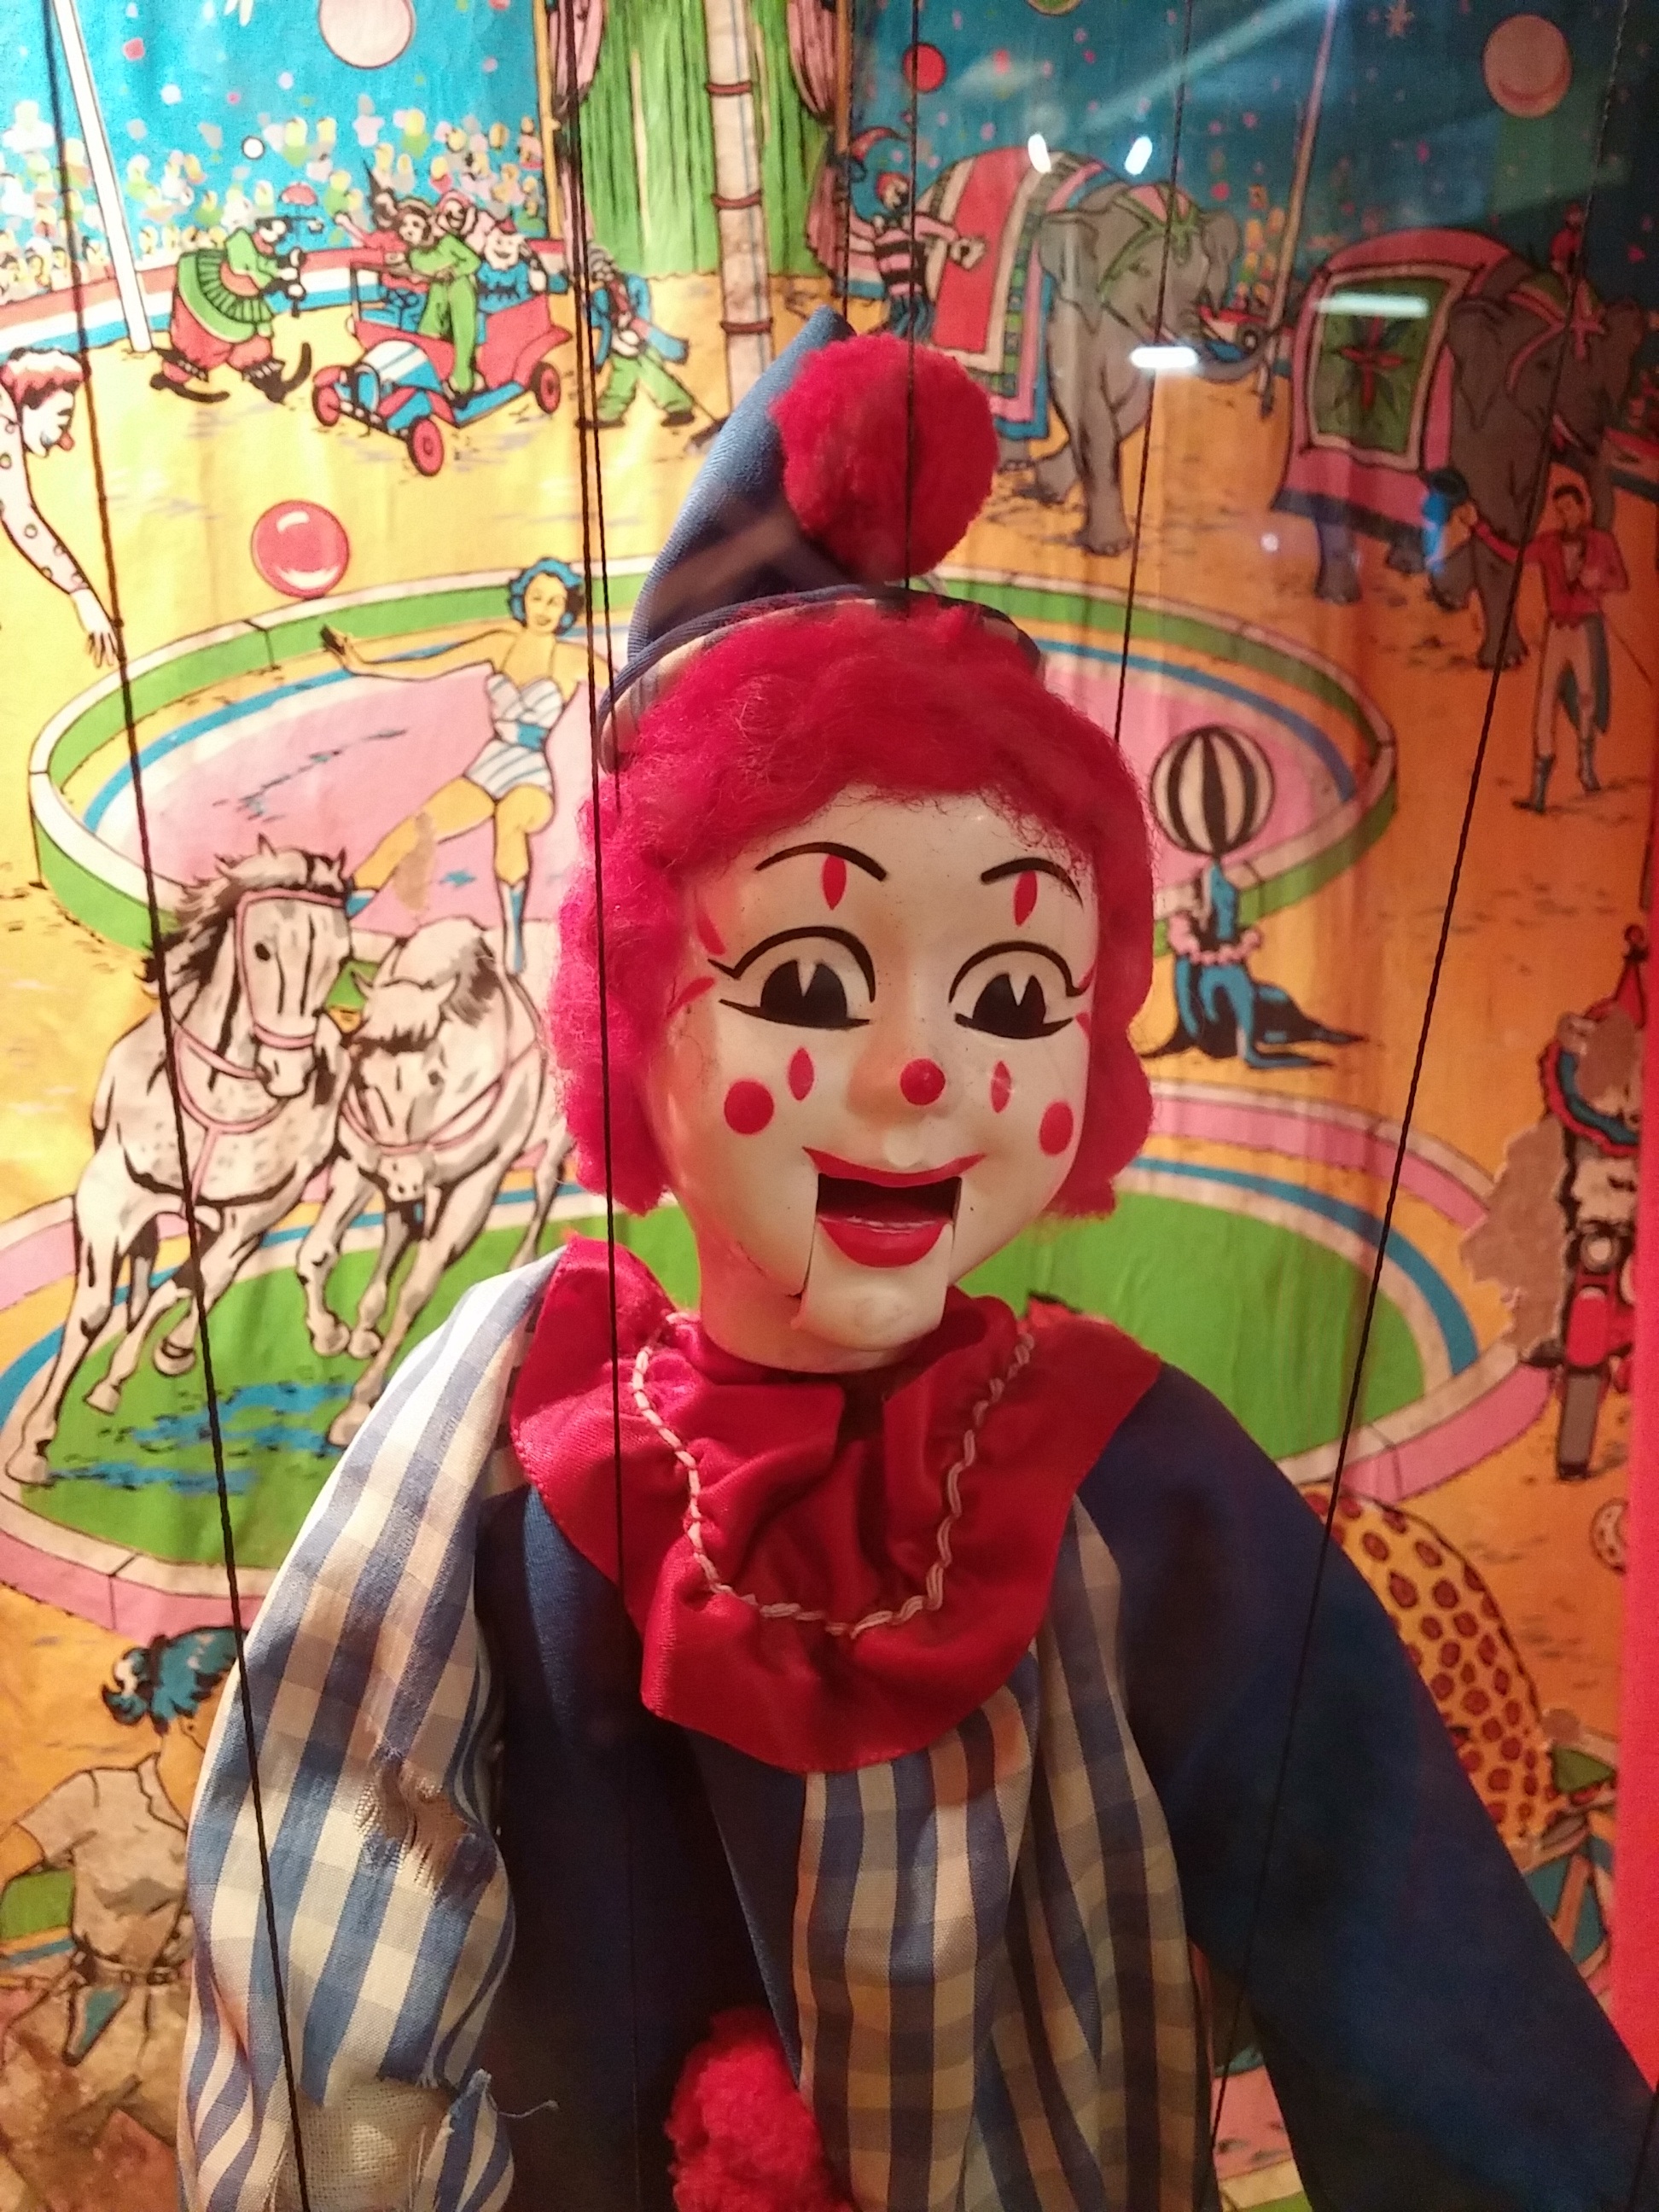
person, carnival, profession, smile, painting, clown, art, fun, illustration, happiness, performing arts